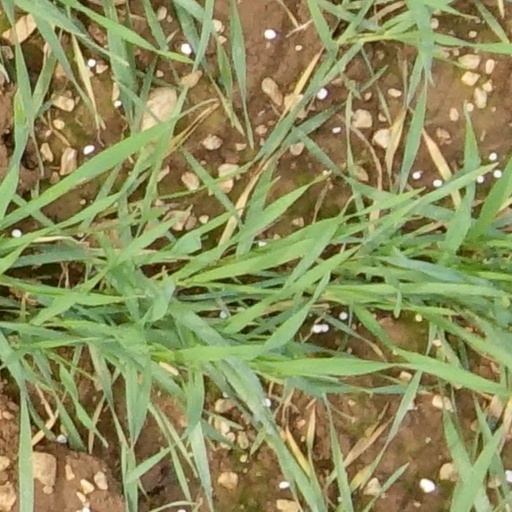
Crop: wheat